It Ends with Us controversy

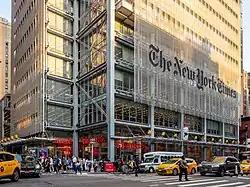
"The New York Times" is considered an influential publication, responsible for spearheading civil rights discourses like the MeToo movement; Baldoni sued the newspaper for defamation.

Lively was one of the producers of the film. In an interview with "People" in April 2024, Baldoni said there "wasn't a part of this production that [Lively] didn’t touch and have influence on [...] Everything that she put her hands on and her mind to, she made better." Lively later confirmed this in an interview with "Variety", saying "The work I did as a producer was far more all-consuming than anything I did playing Lily. I just did it all. There's nothing I didn't touch on this film." Lively also had stated on "E! News" that her husband, Canadian-American actor Ryan Reynolds, wrote a scene in the film that is a fan-favorite from the book, sparking fan speculation about whether there were disputes with Baldoni over creative control.